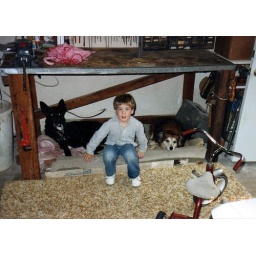
Pooter hangin' out in the dog bed with Scooby and Zacky